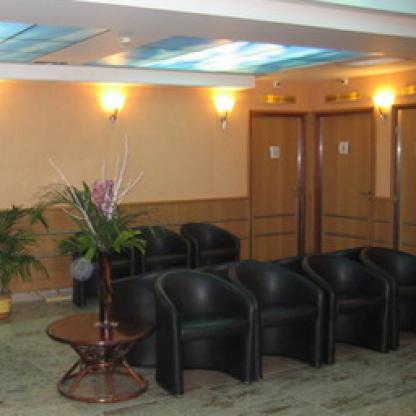
Scene: Indoor